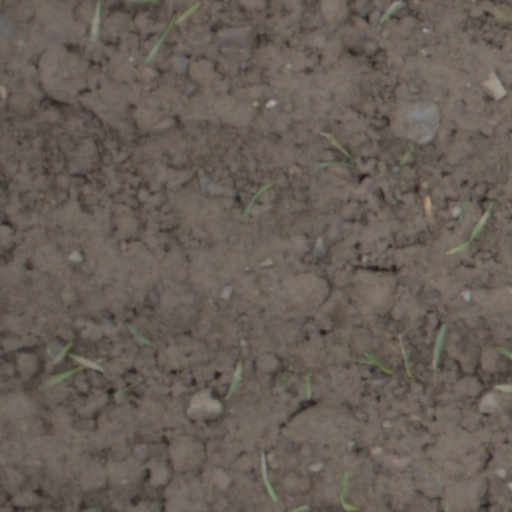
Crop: wheat